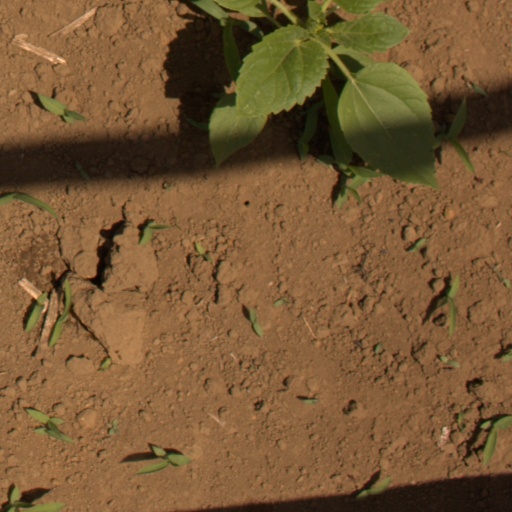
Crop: Jerusalem artichoke